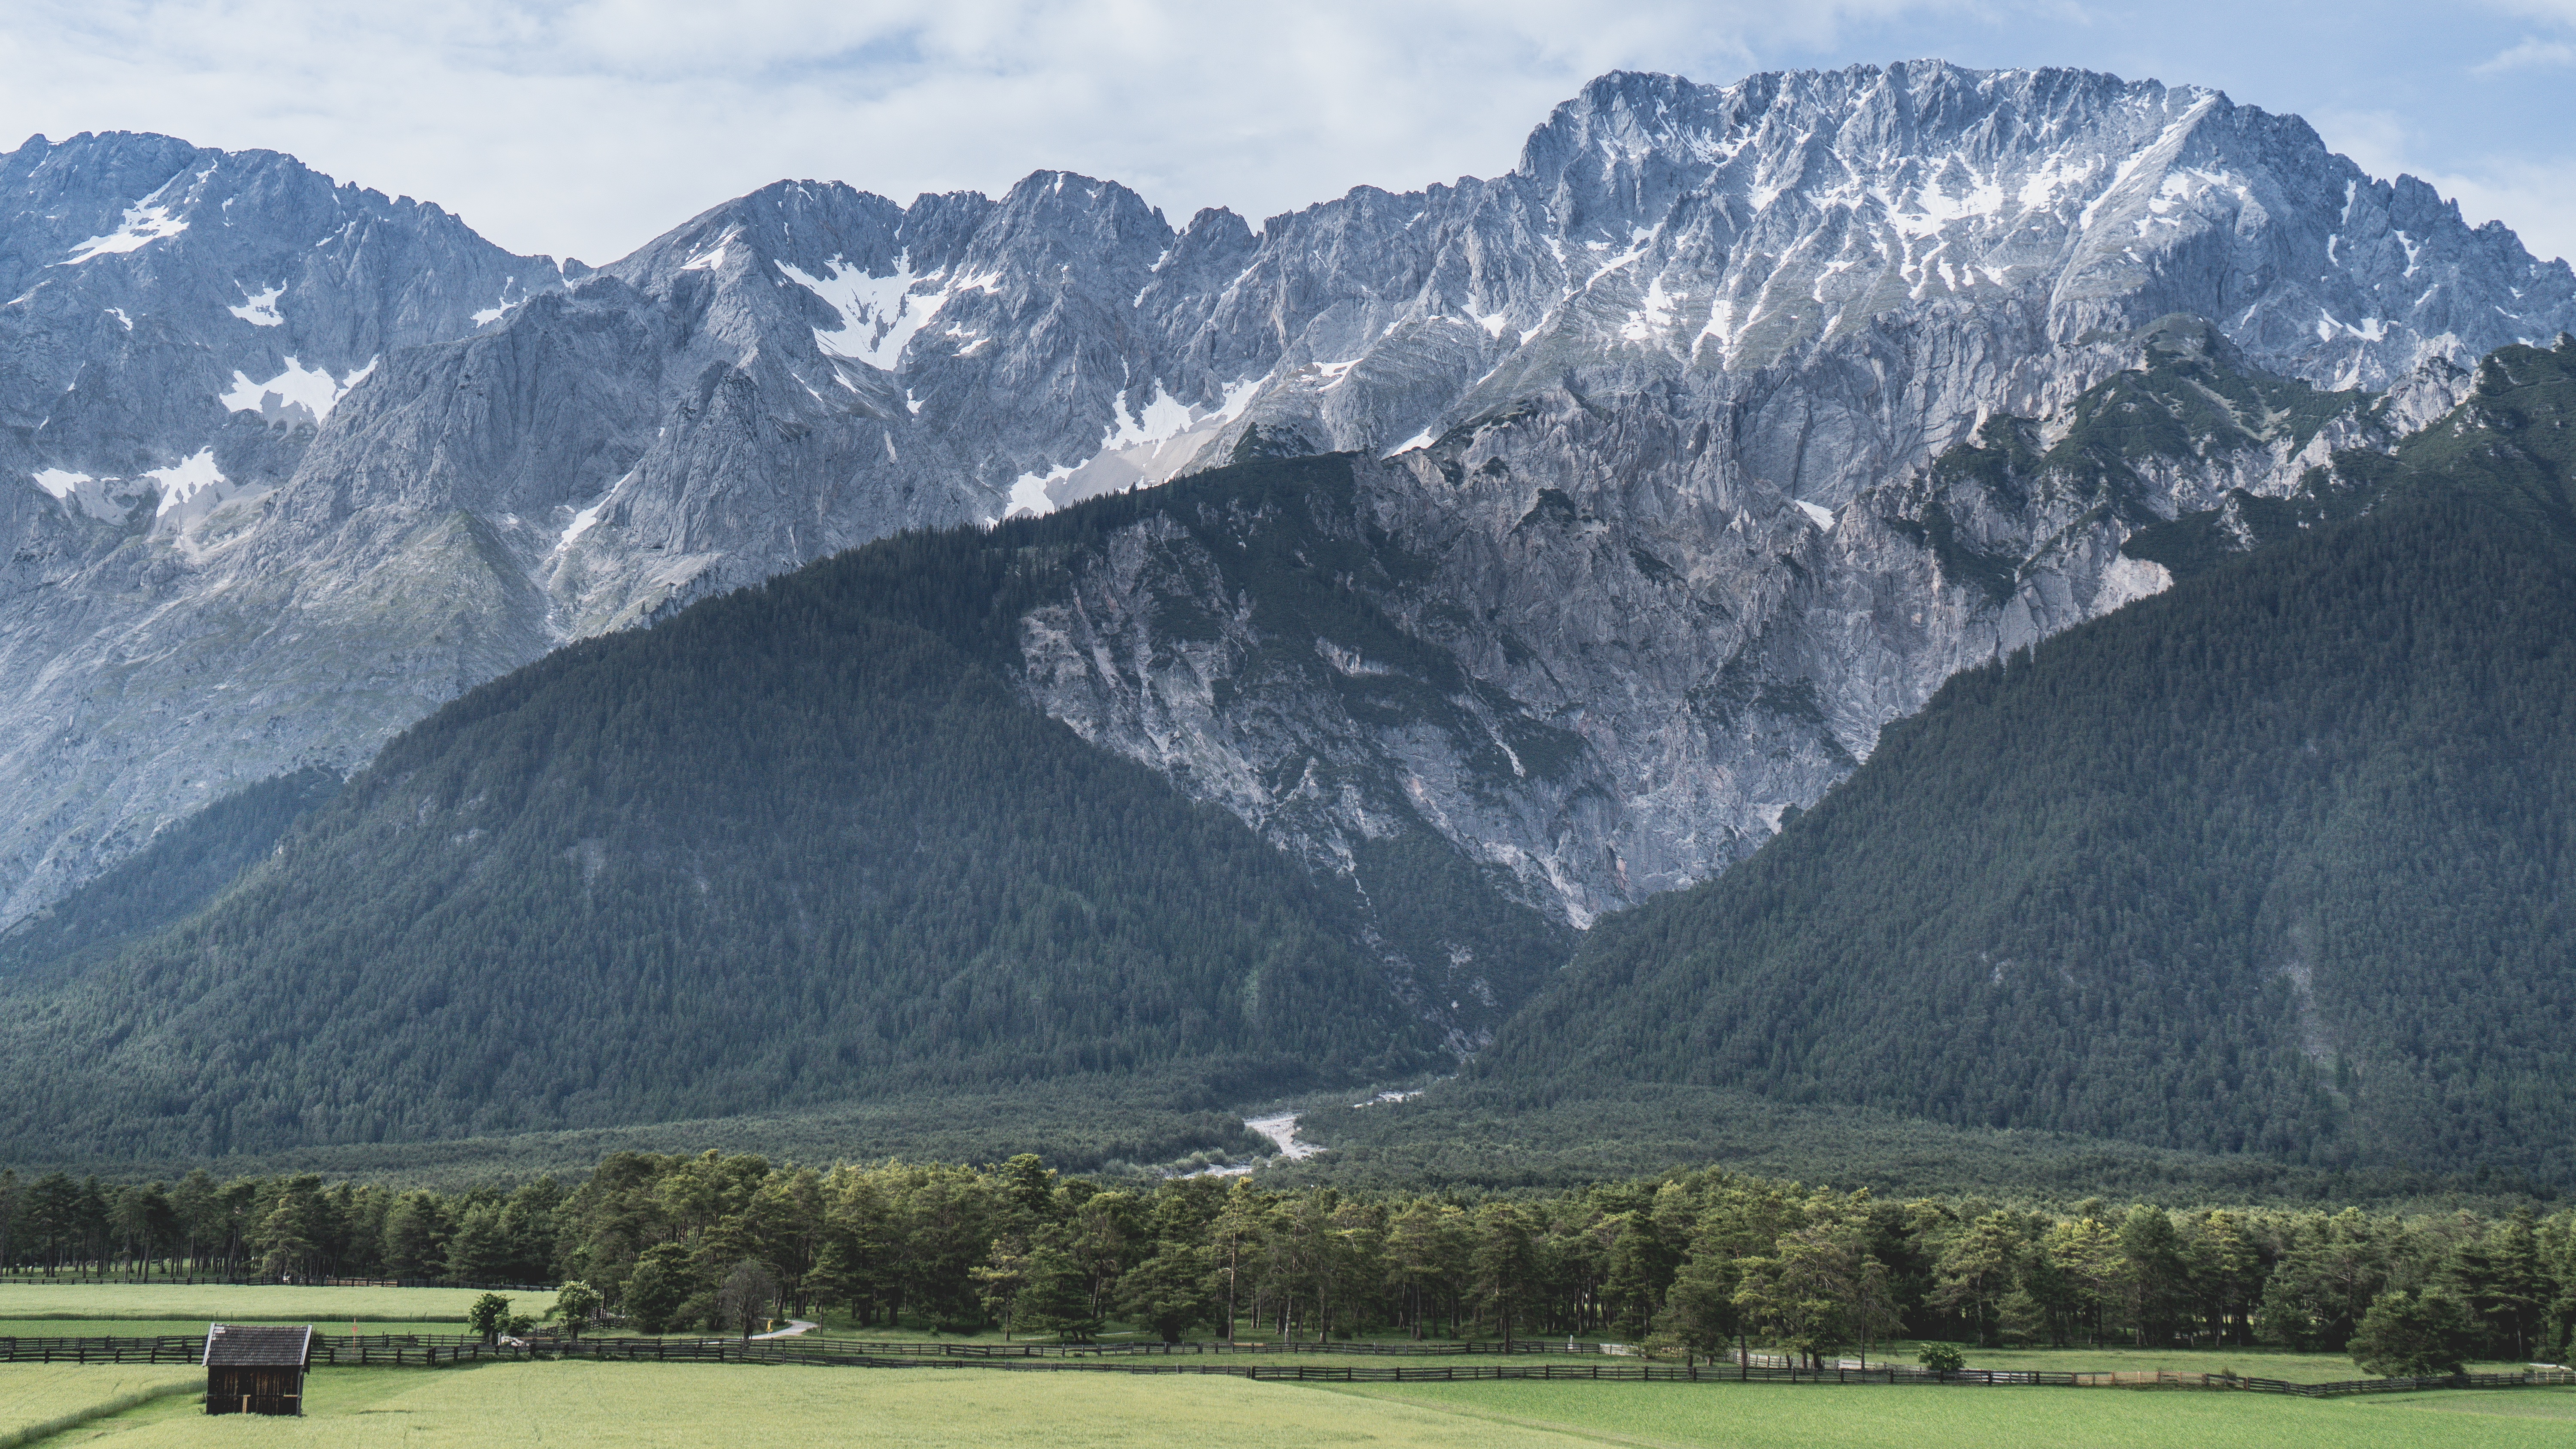
landscape, nature, forest, wilderness, mountain, meadow, hill, barn, valley, mountain range, rural, ridge, plain, summit, alps, plateau, outbuilding, fell, moraine, landform, mountain pass, geographical feature, mountainous landforms